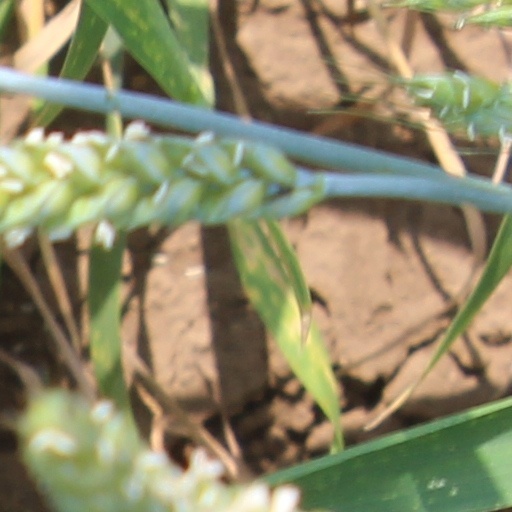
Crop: wheat